Gianni Dei

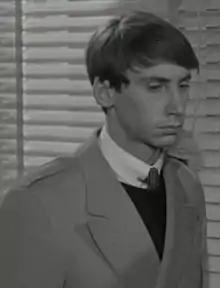
Gianni Dei in the movie "I due pericoli pubblici" (1964)

Born in Bologna, after completing his high school studies Dei moved to Rome to pursue an acting career. He made his film debut in 1960, in a minor role in Mario Camerini's "Run with the Devil". After several minor appearances, he debuted in a main role in 1967, in the Massimo Franciosa's teen romantic comedy "Pronto... c'è una certa Giuliana per te". His career was later characterized by several other main roles, but always in B-movies and low-budget films, notably the title role in the horror film "Patrick Still Lives". From the late 1980s he was also active as a pop singer.